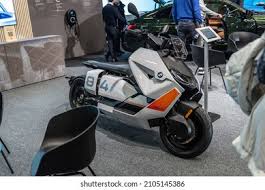
Vehicle type: Motorcycles